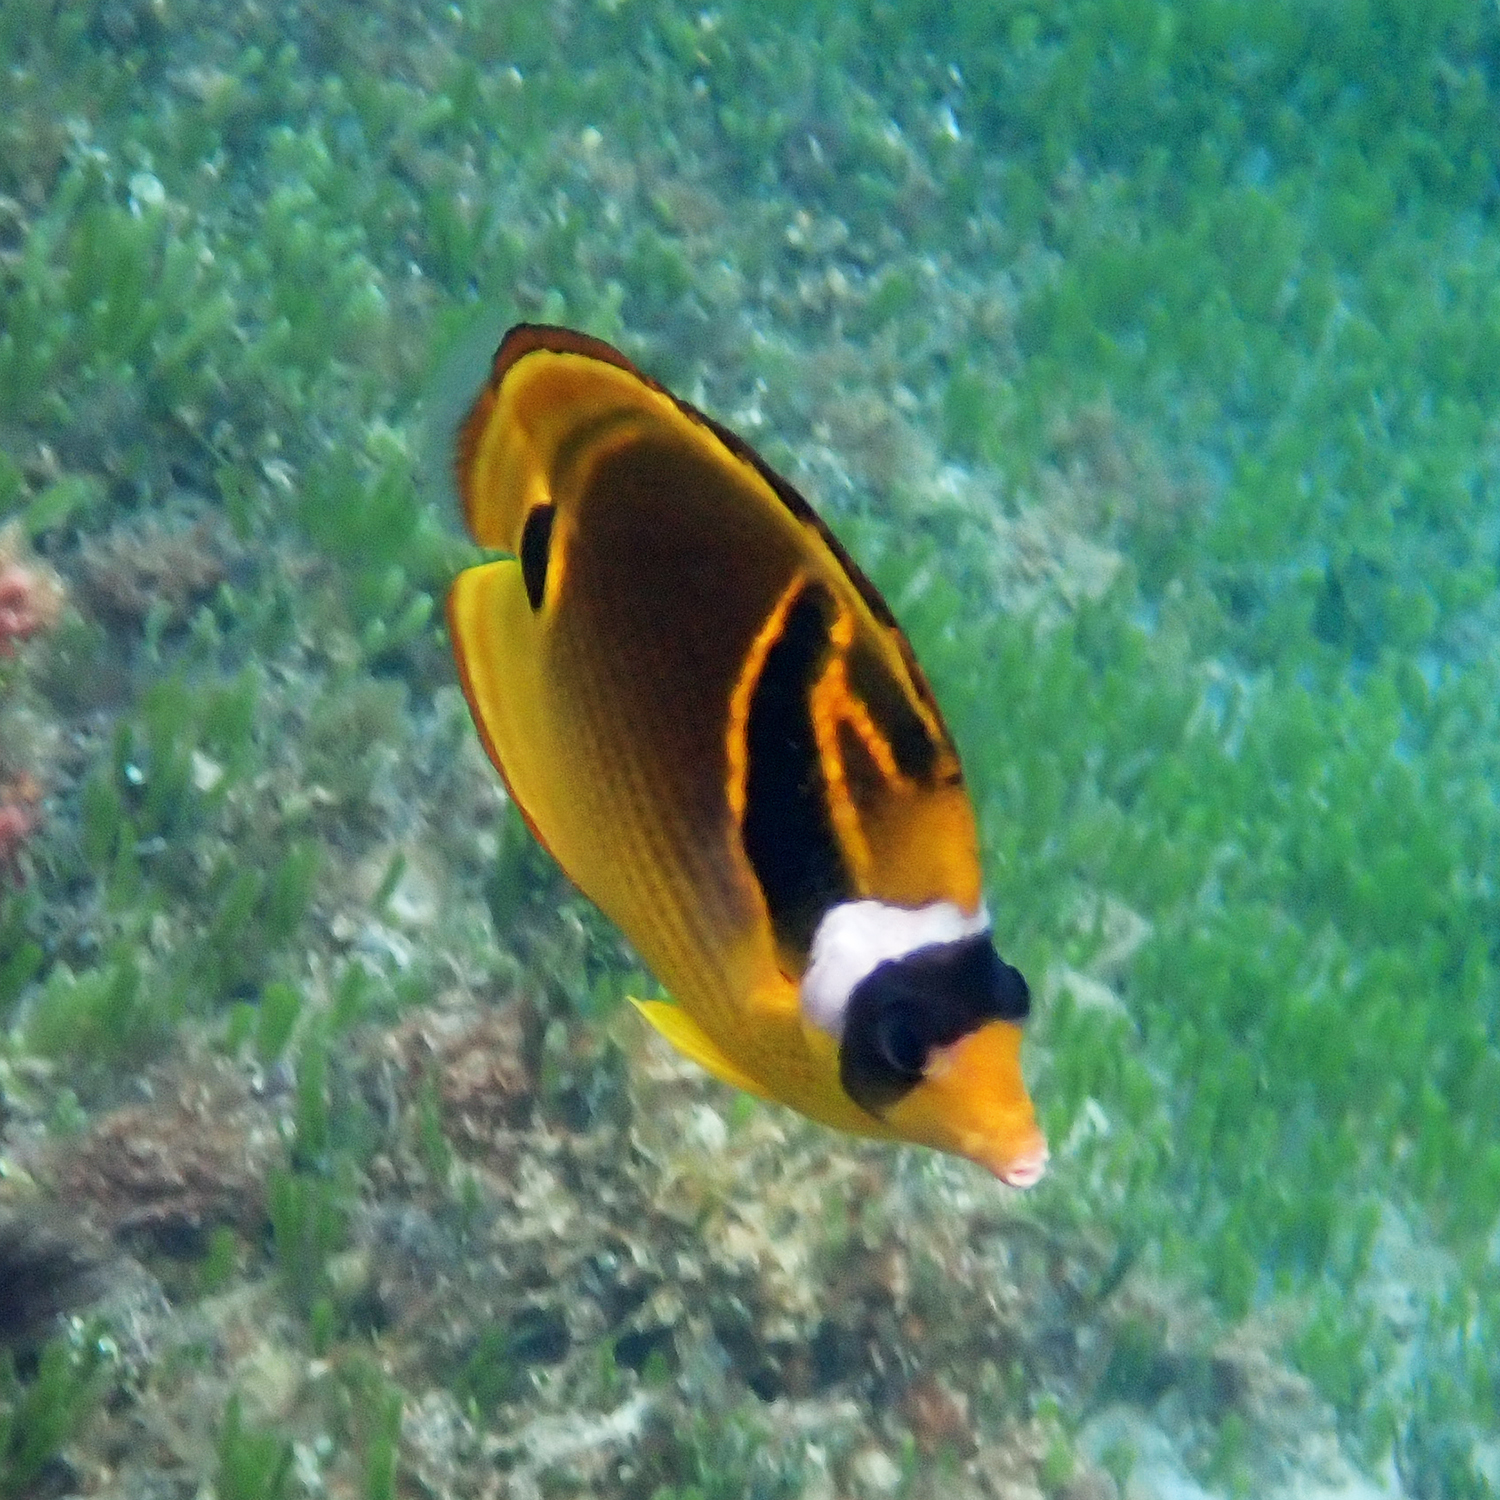
Chaetodon lunula (Raccoon Butterflyfish)